CRA Super Series

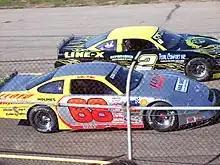
2006 CRA Late model (foreground)

The series has visited several other racetracks, including Bristol Motor Speedway and North Wilkesboro Speedway.